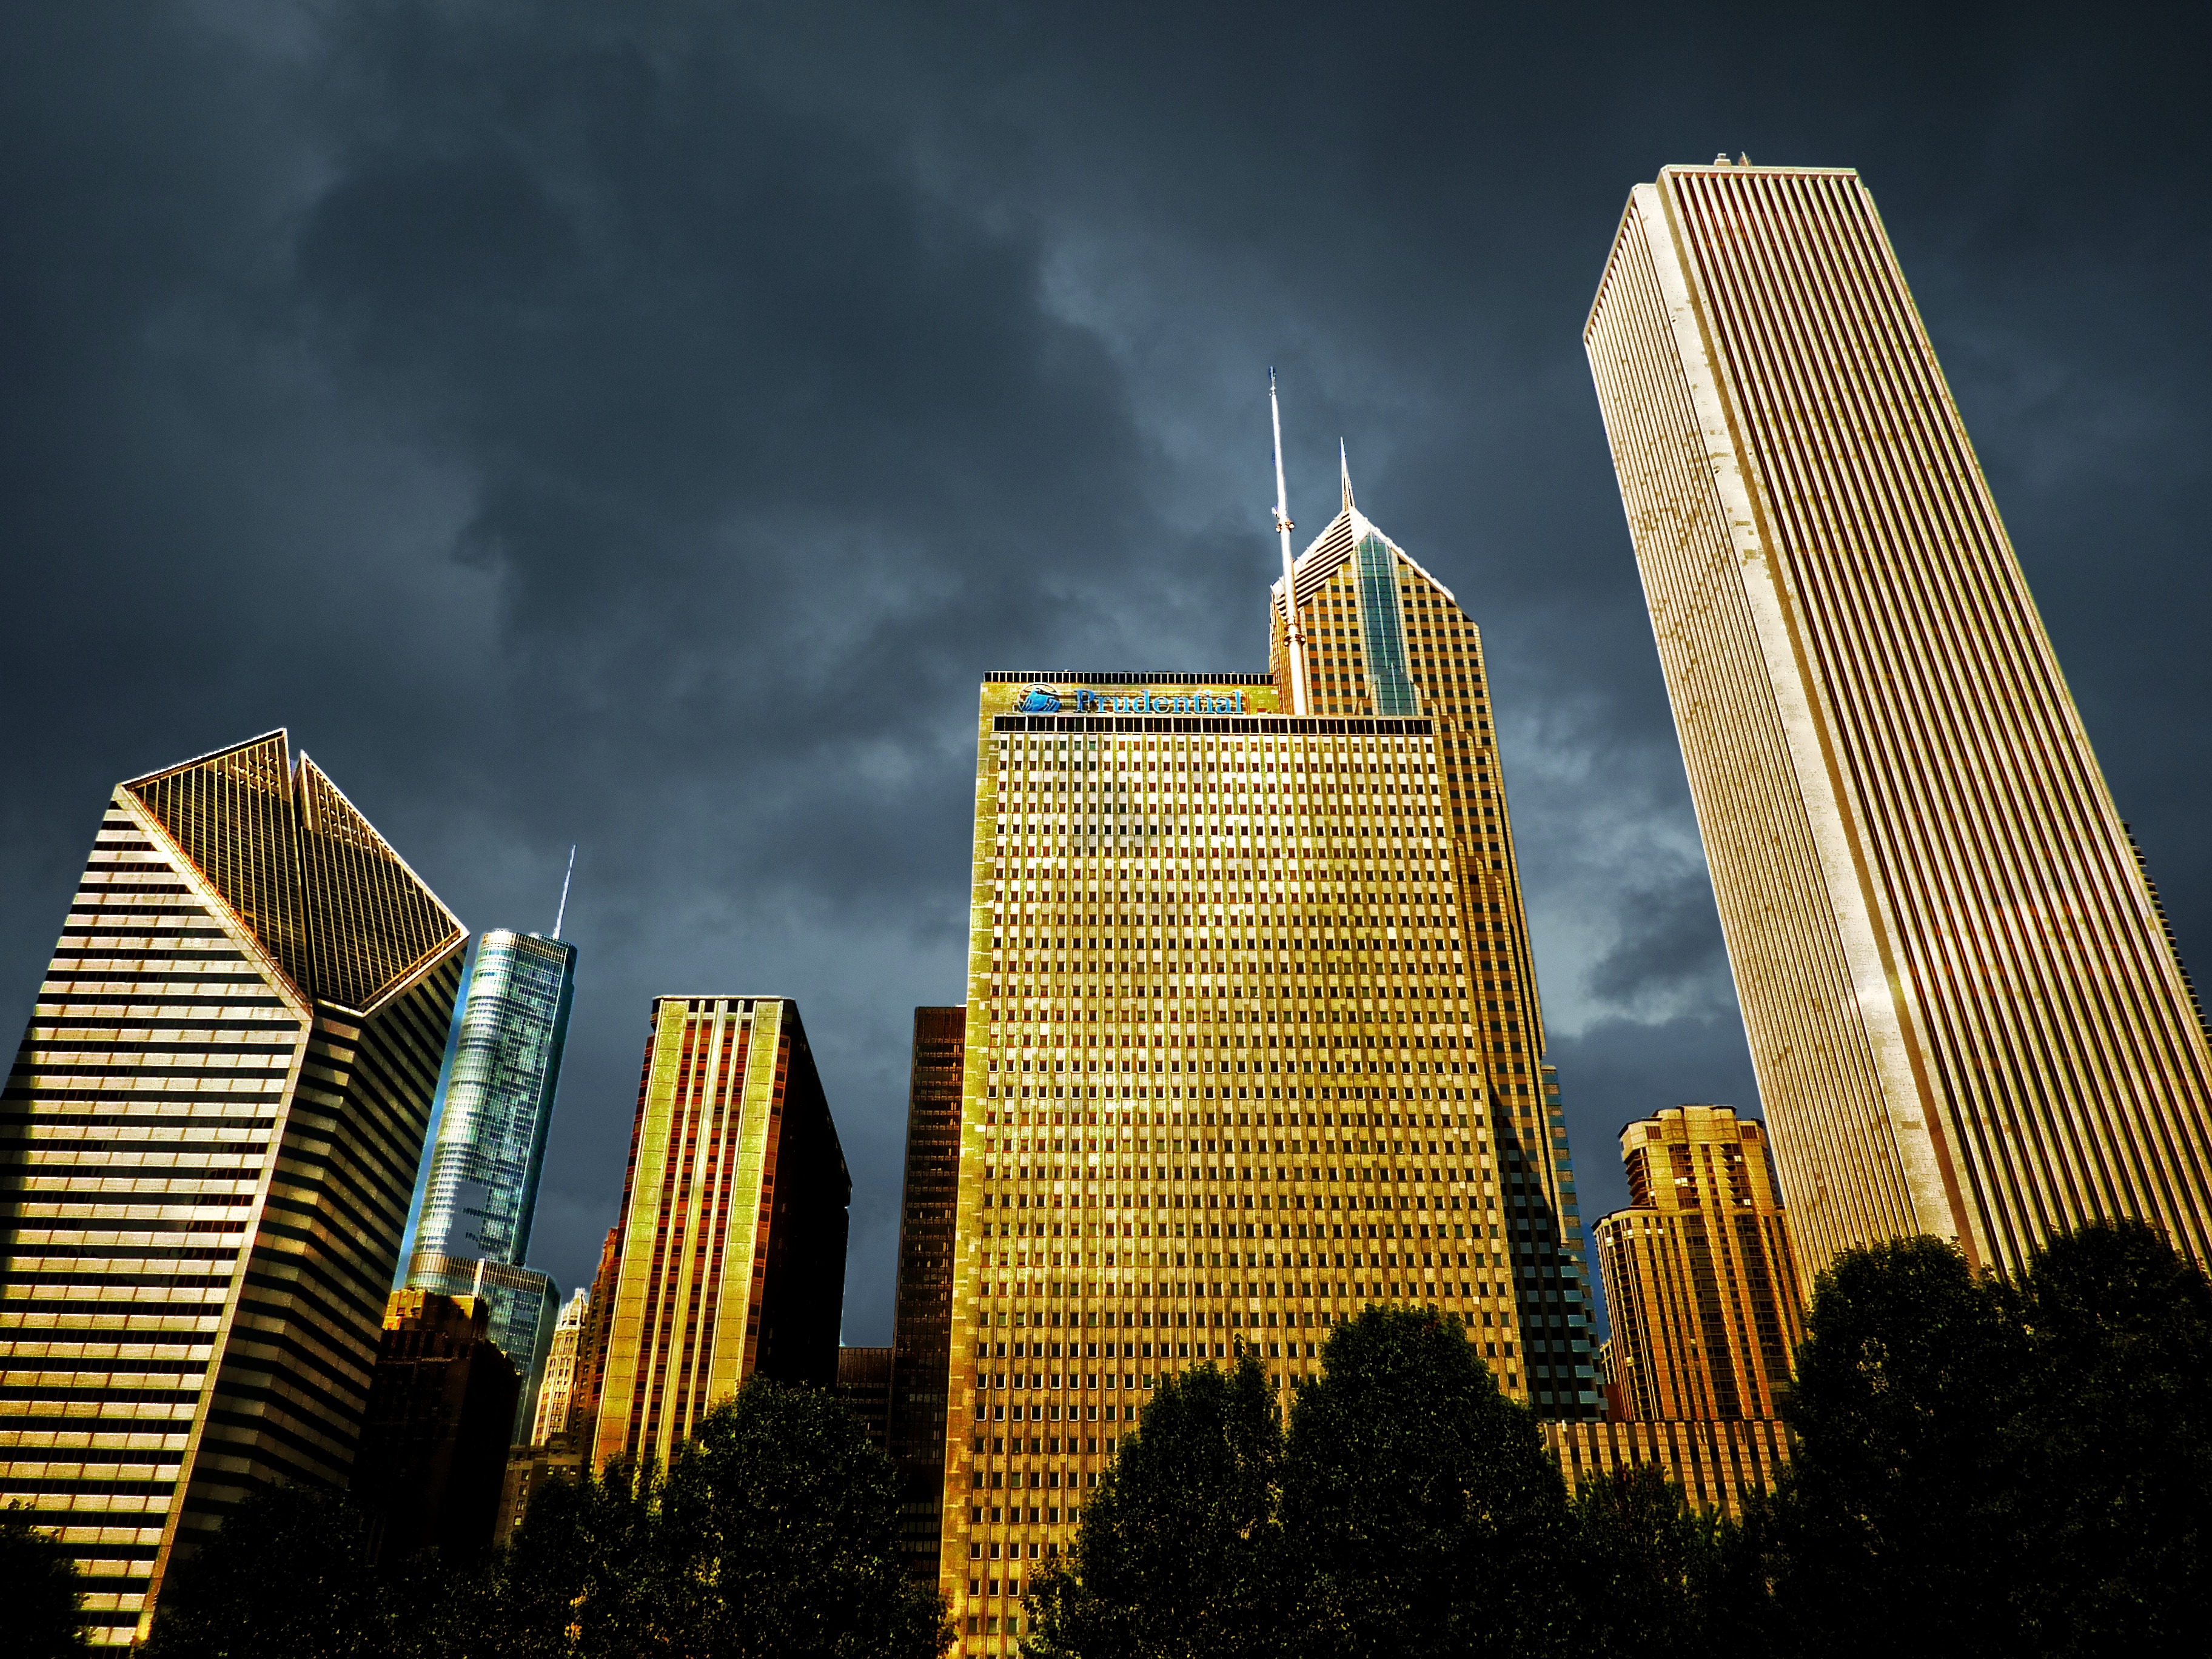
horizon, architecture, sky, skyline, night, dawn, city, skyscraper, urban, cityscape, downtown, dusk, evening, tower, scenic, usa, landmark, chicago, tourism, tower block, outside, clouds, buildings, thunderstorm, ohio, metropolis, urban area, tourist magnet, human settlement, metropolitan area